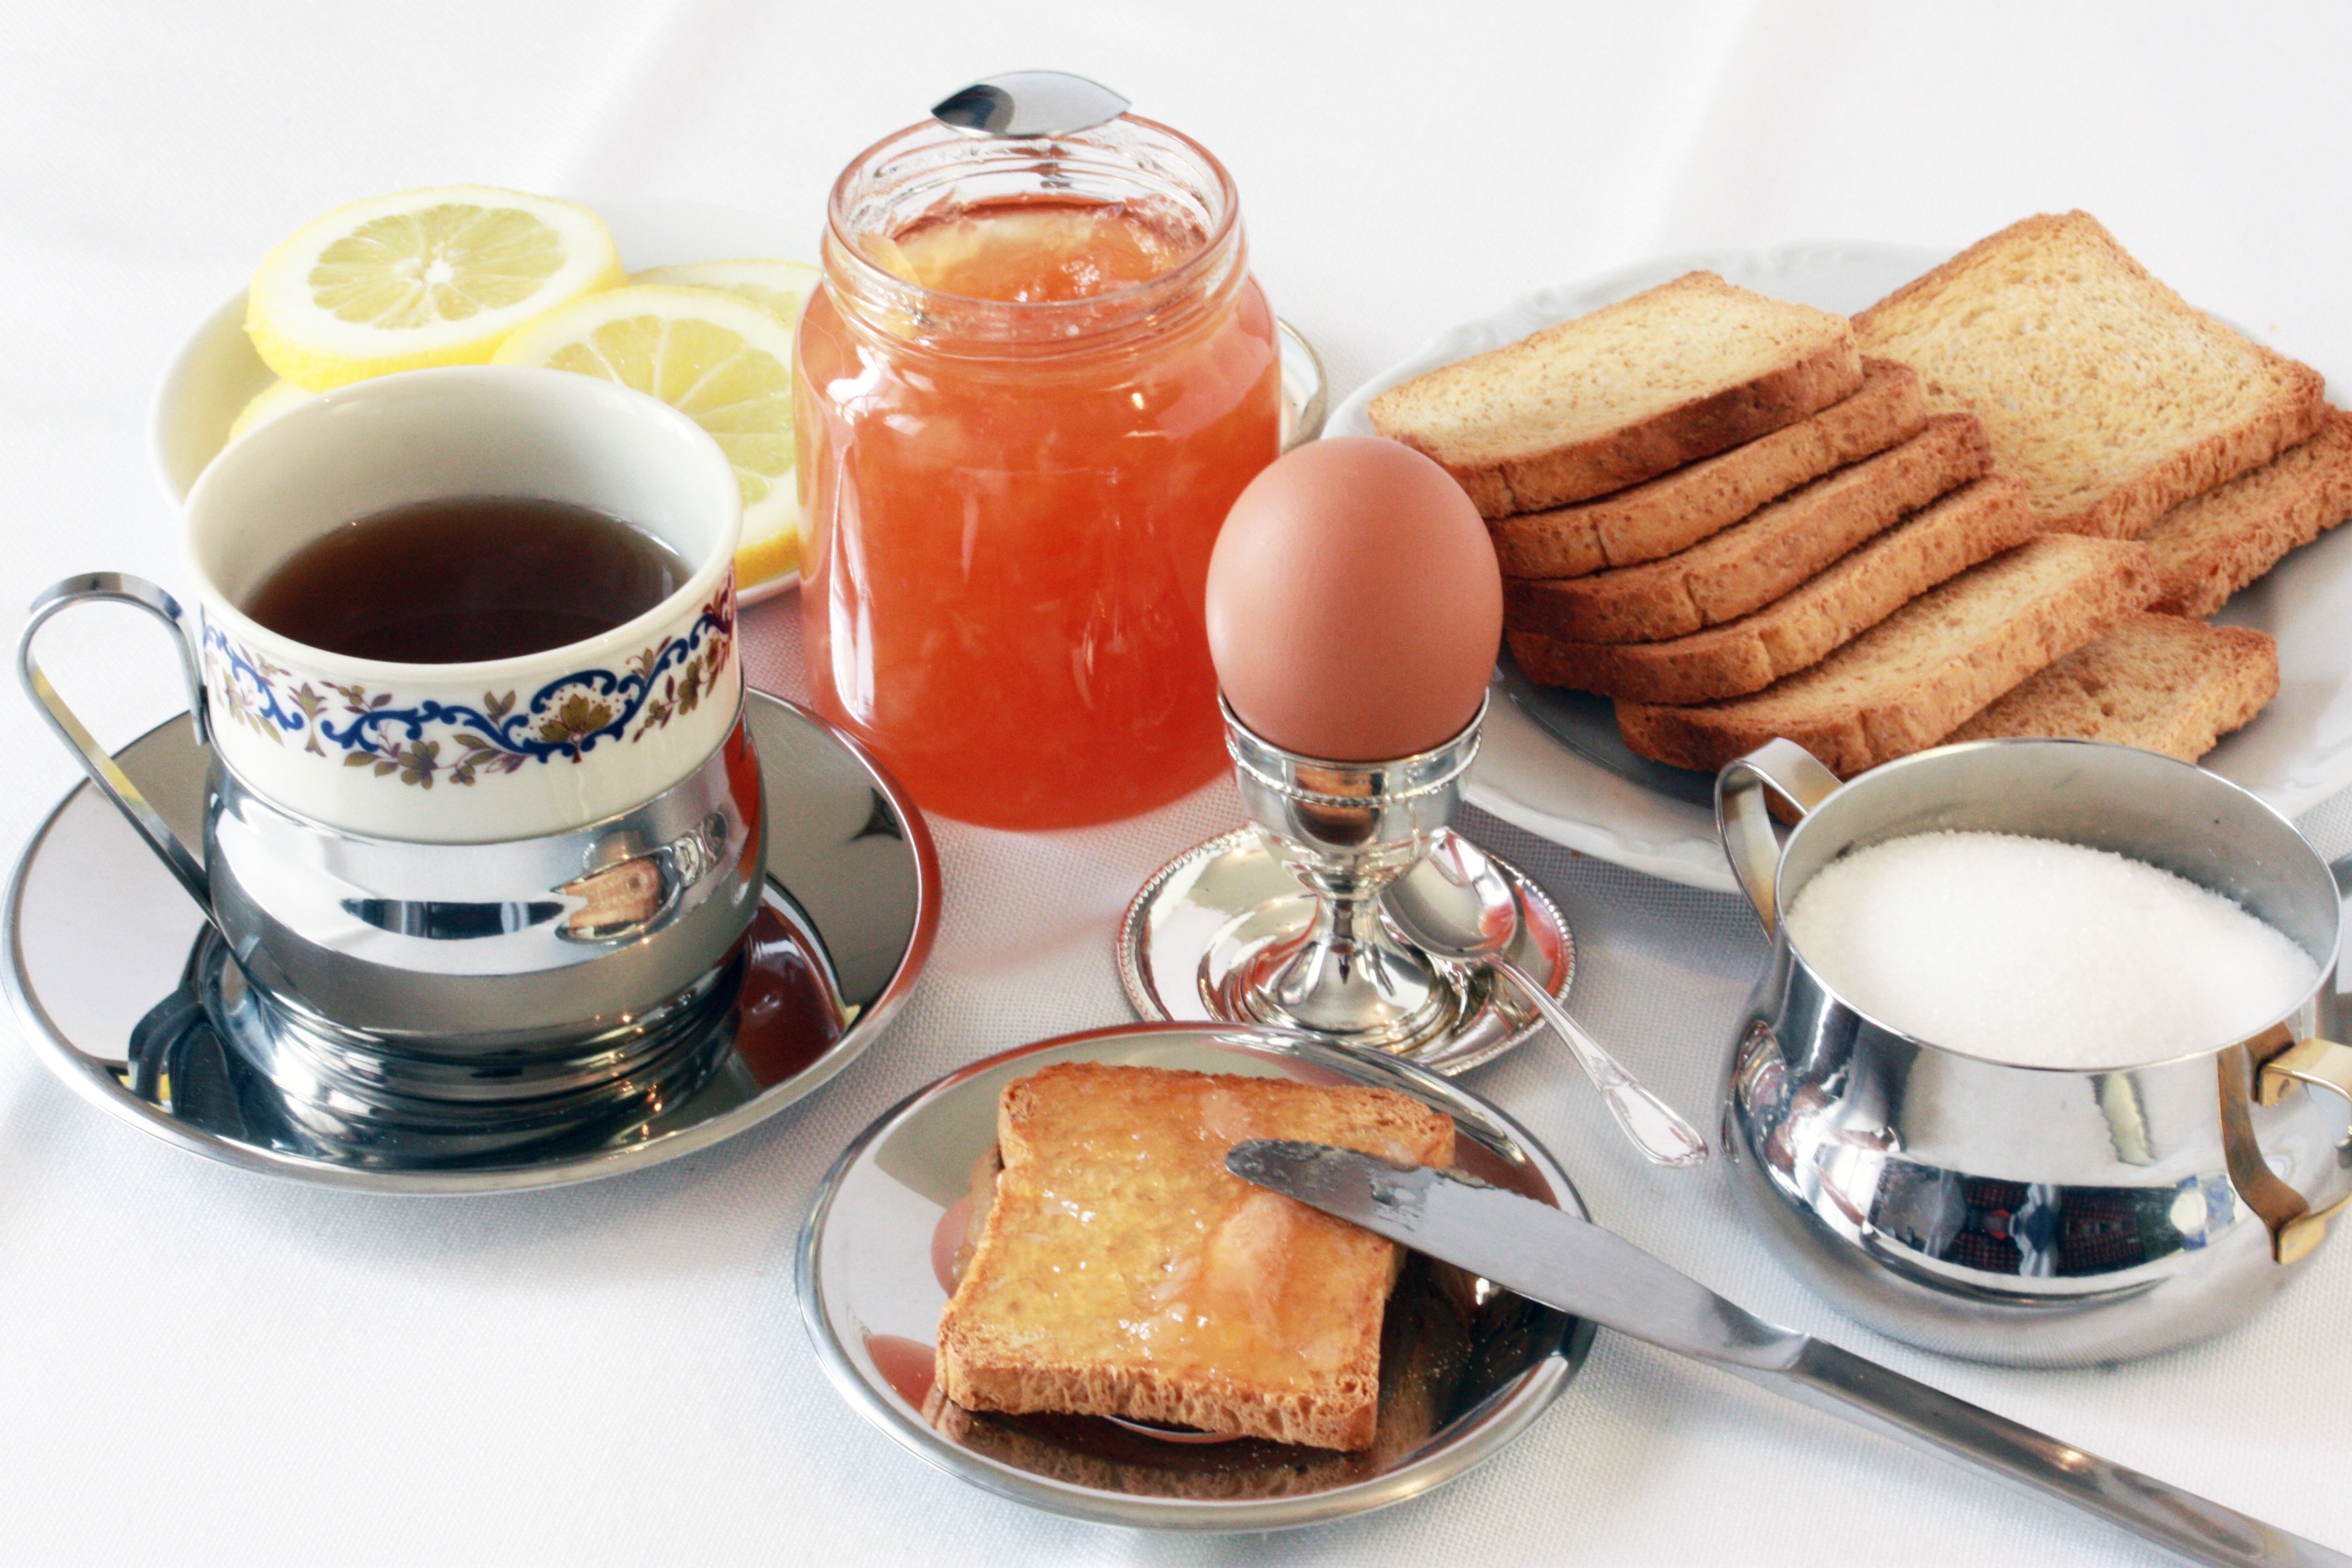
table, tea, dish, meal, food, produce, drink, breakfast, dessert, eat, knife, lemon, egg, jam, calories, sugar, foods, spread, diet, substantial, italian, assortment, brunch, carbohydrates, flavor, hunger, grease, alimentari, appetite, teaspoon, abundant, rusks, hard boiled egg